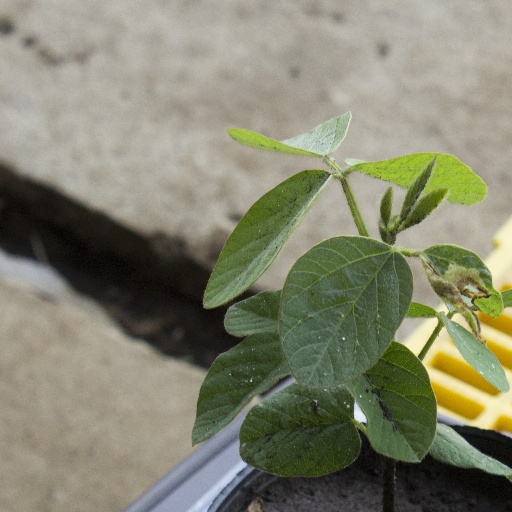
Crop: soybean